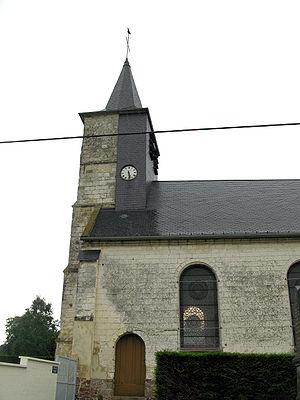
Maison-Roland est une commune française située dans le département de la Somme, en région Hauts-de-France.
Certains édifices religieux, tels que des églises de petites communes, possèdent une ou des horloges installées non au centre de leur clocher, mais sur son bord. Les raisons semblent en avoir été d'ordre technique ou économique.